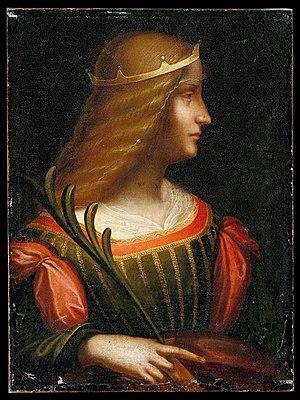
Le Portrait d'Isabelle d'Este est un carton réalisé entre décembre 1499 et début mars 1500 par le peintre florentin Léonard de Vinci, pour un tableau qui n'a très probablement jamais été réalisé. Cependant, en 2010, un portrait peint est retrouvé dans une collection particulière italienne. Analysé et authentifié par l’expert Carlo Pedretti, il s’agirait d'un portrait issu du carton et réalisé de la main du maître. Cet évènement donne lieu à de nouveaux débats et recherches.